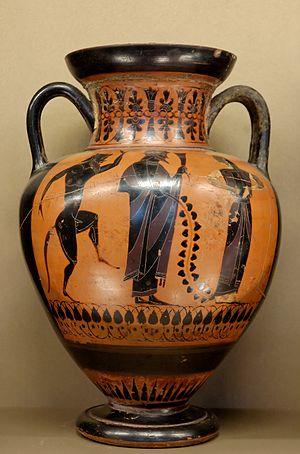
Dionysos, silène et ménade. Amphore à col attique à figures noires, vers 540-530 av. J.-C.